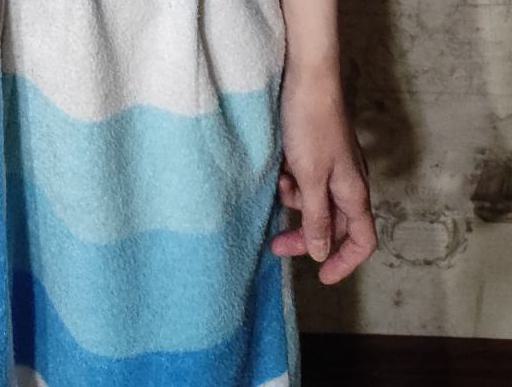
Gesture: no_gesture